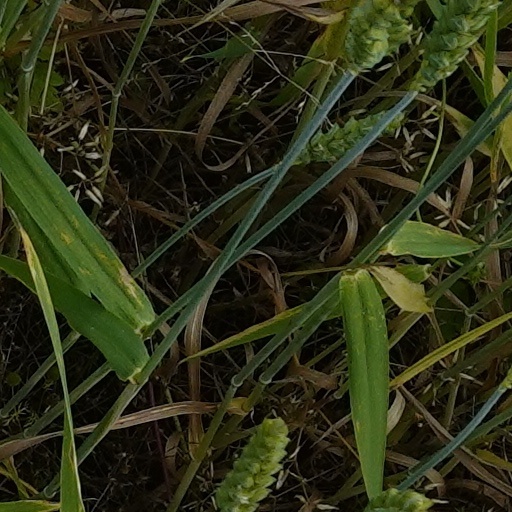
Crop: wheat